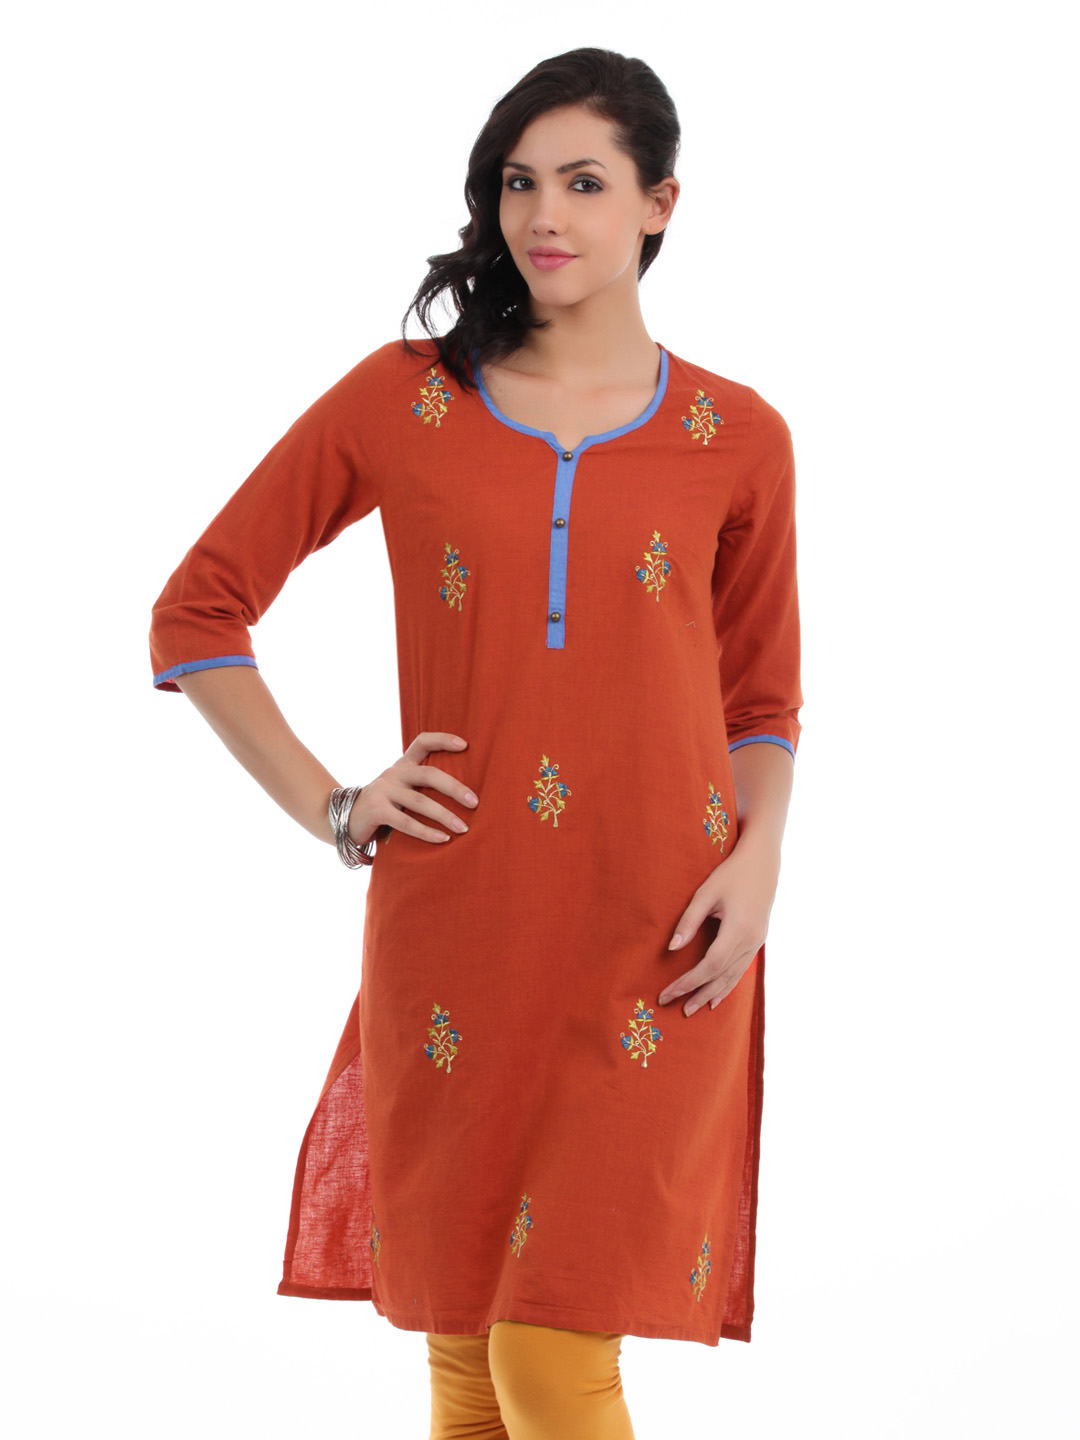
Aurelia Women Red Kurta
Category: Apparel / Topwear / Kurtas
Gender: Women
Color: Red
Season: Summer 2012
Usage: Ethnic